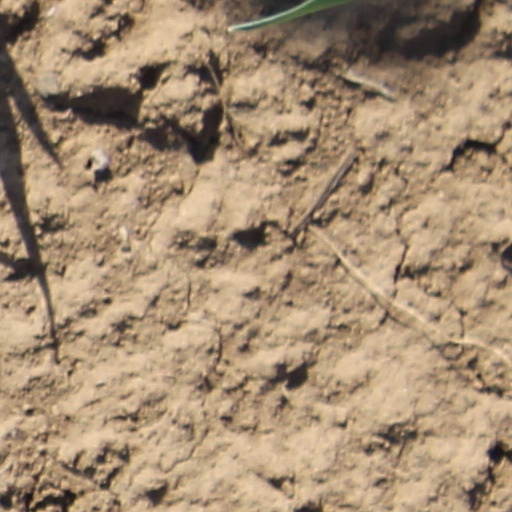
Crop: wheat